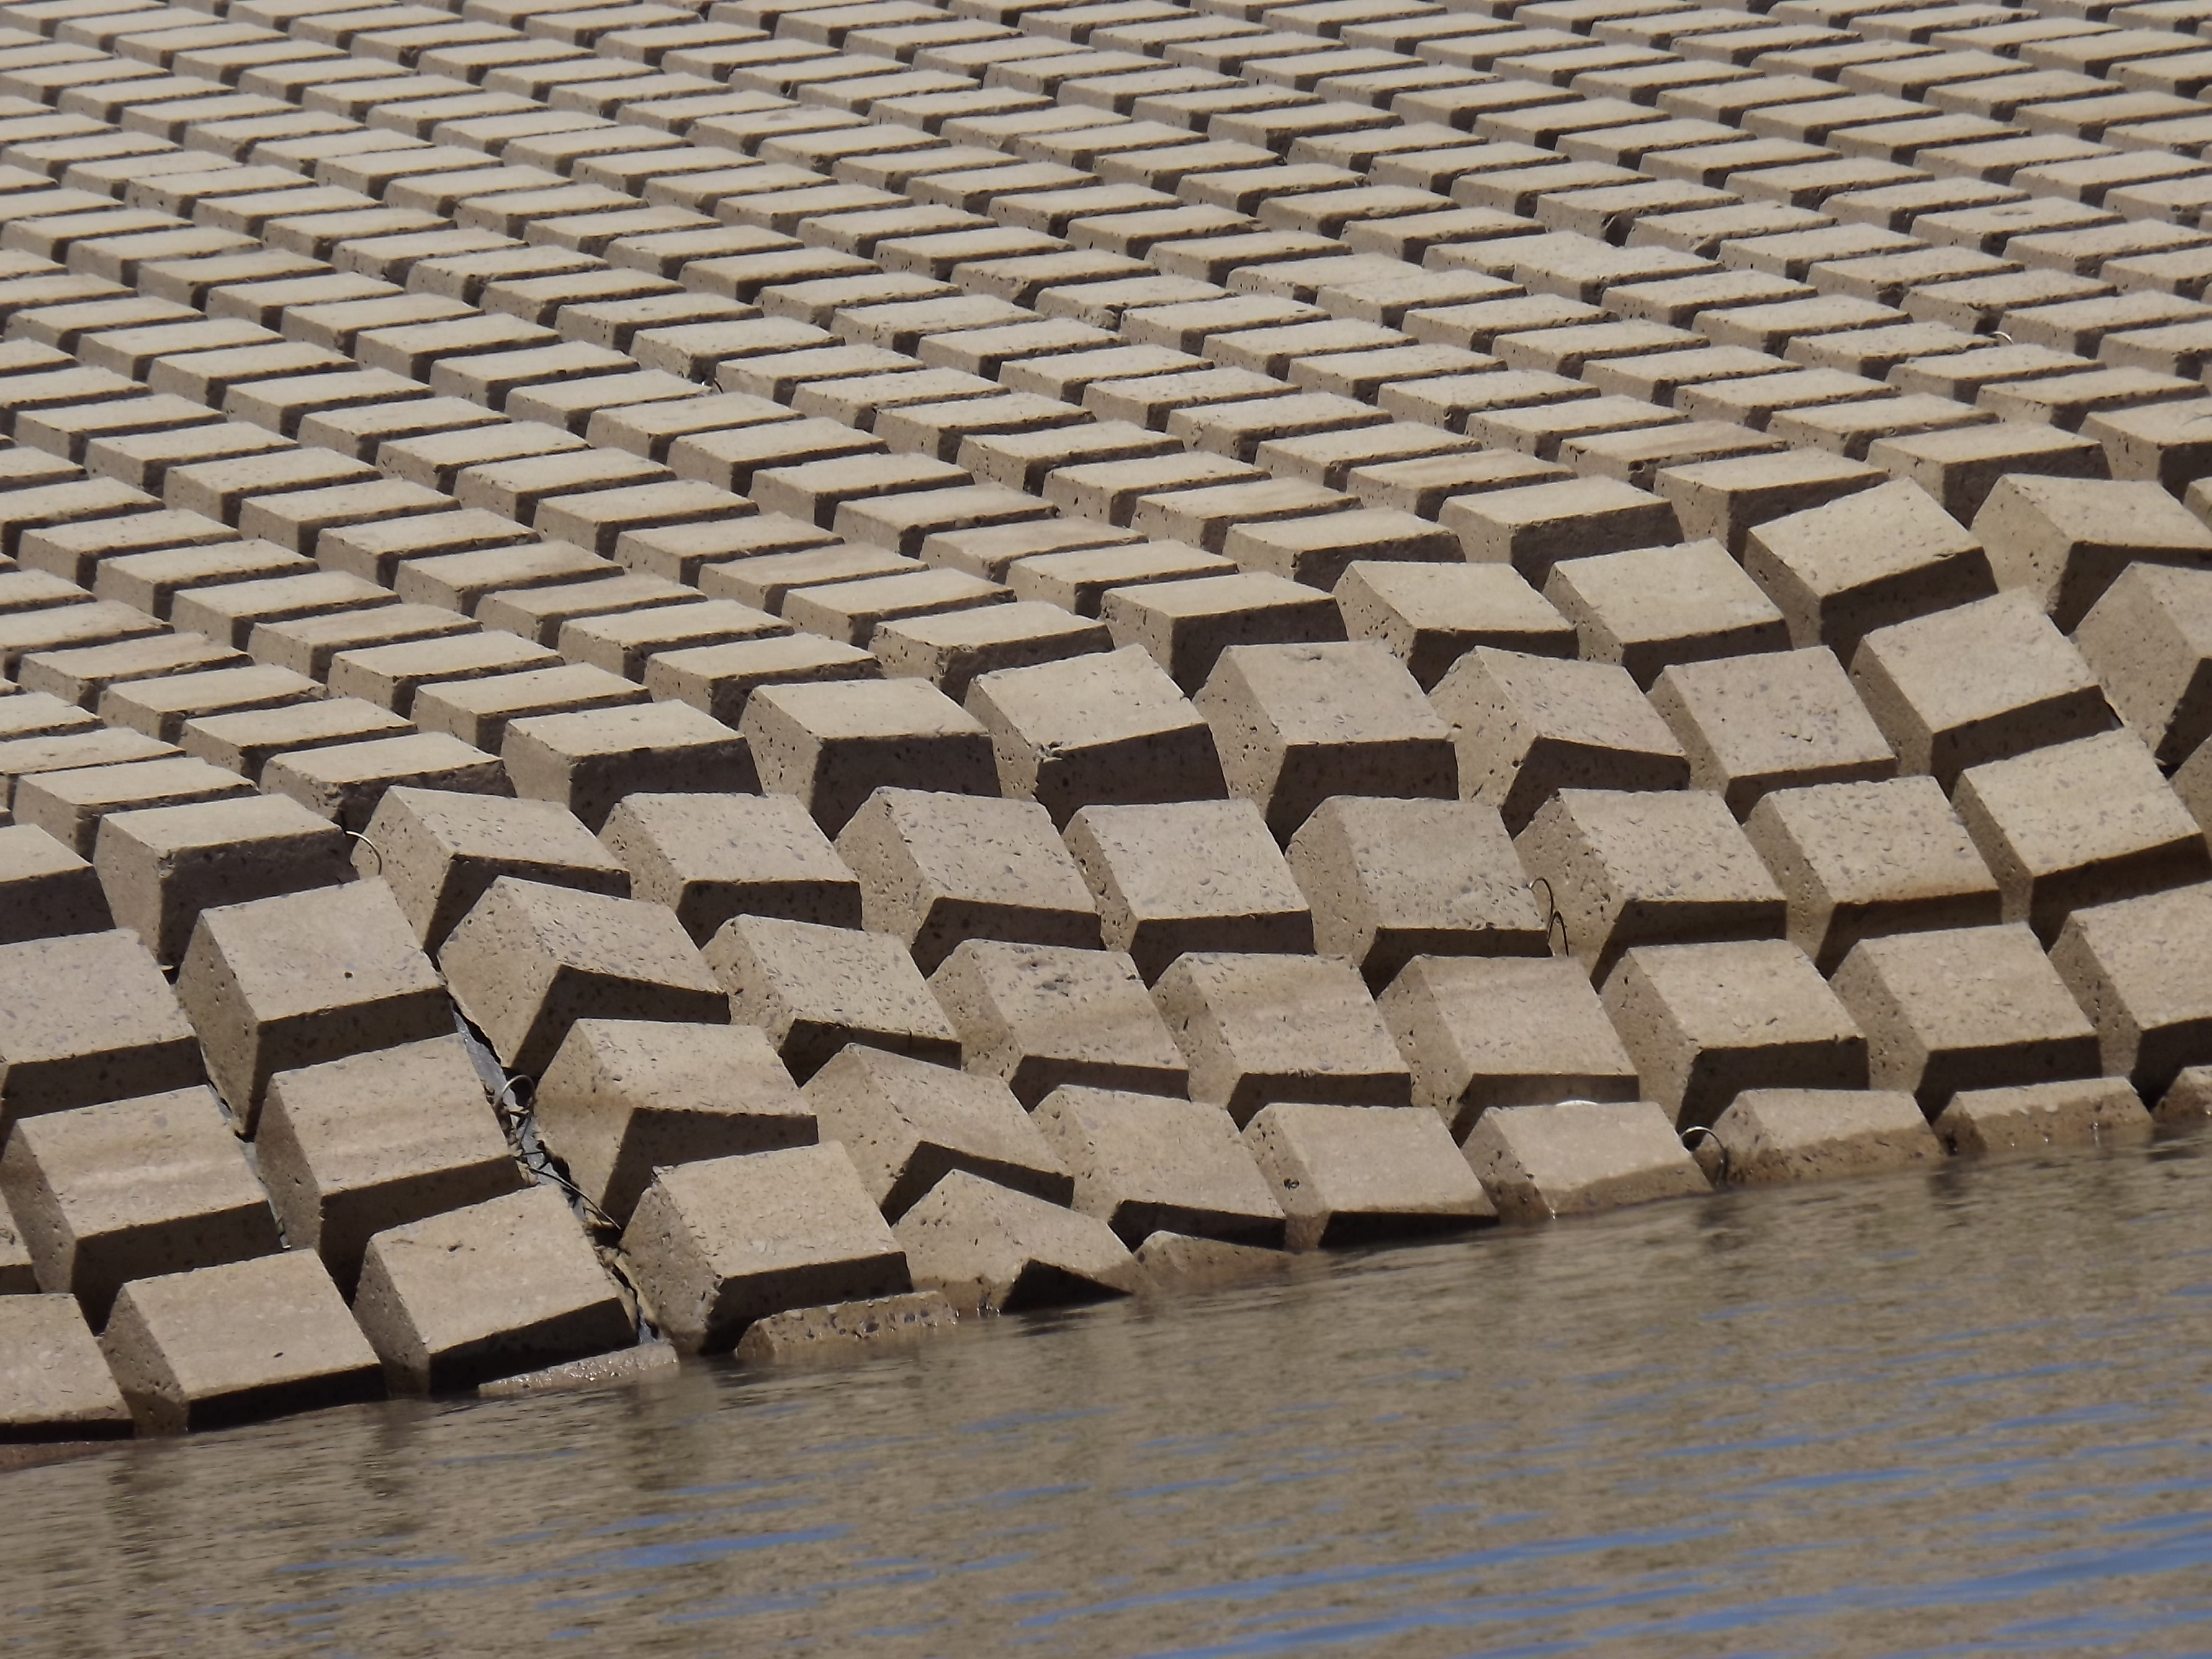
texture, river, water, bricks, blocks, cement, wave, landscape, summer, sun, shore, pattern, beige, design, flooring